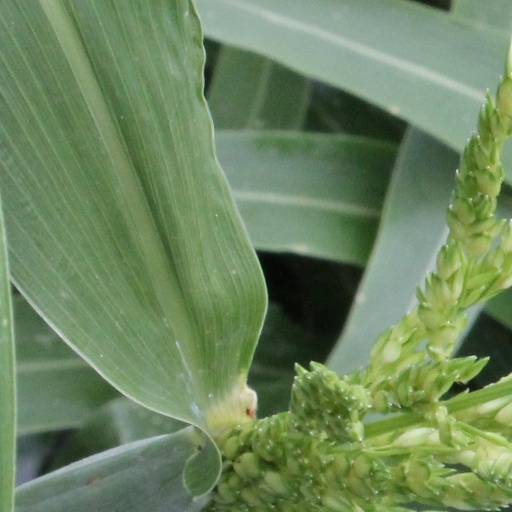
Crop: sorghum